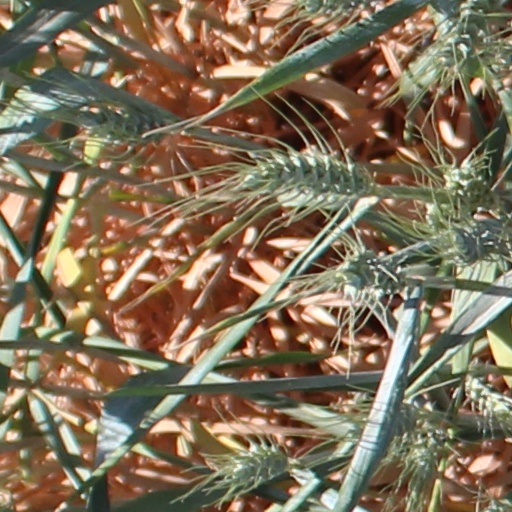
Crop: wheat